Tektronix analog oscilloscopes

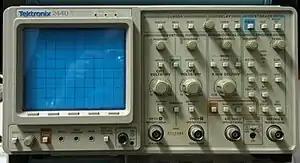
One of the digital storage oscilloscopes of the 2400 series which featured both conventional analog and also digital models was the 2440 with a sampling rate of 500 MS/sec and bandwidth 300 MHz

The Tektronix 2400 Series oscilloscopes were perhaps the most powerful instruments of their time, with the 2445, 2465, and 2467 being the top-end models and the 2430 series of digitizing storage oscilloscopes providing digital storage. They combined high bandwidth and sampling rates with automation features and waveform processing capabilities. In 1991, four models were available: 2430A, 2431L, 2432A, and 2440. Together with the 2402 and a PC, they constitute a complete waveform processing and analysis system.